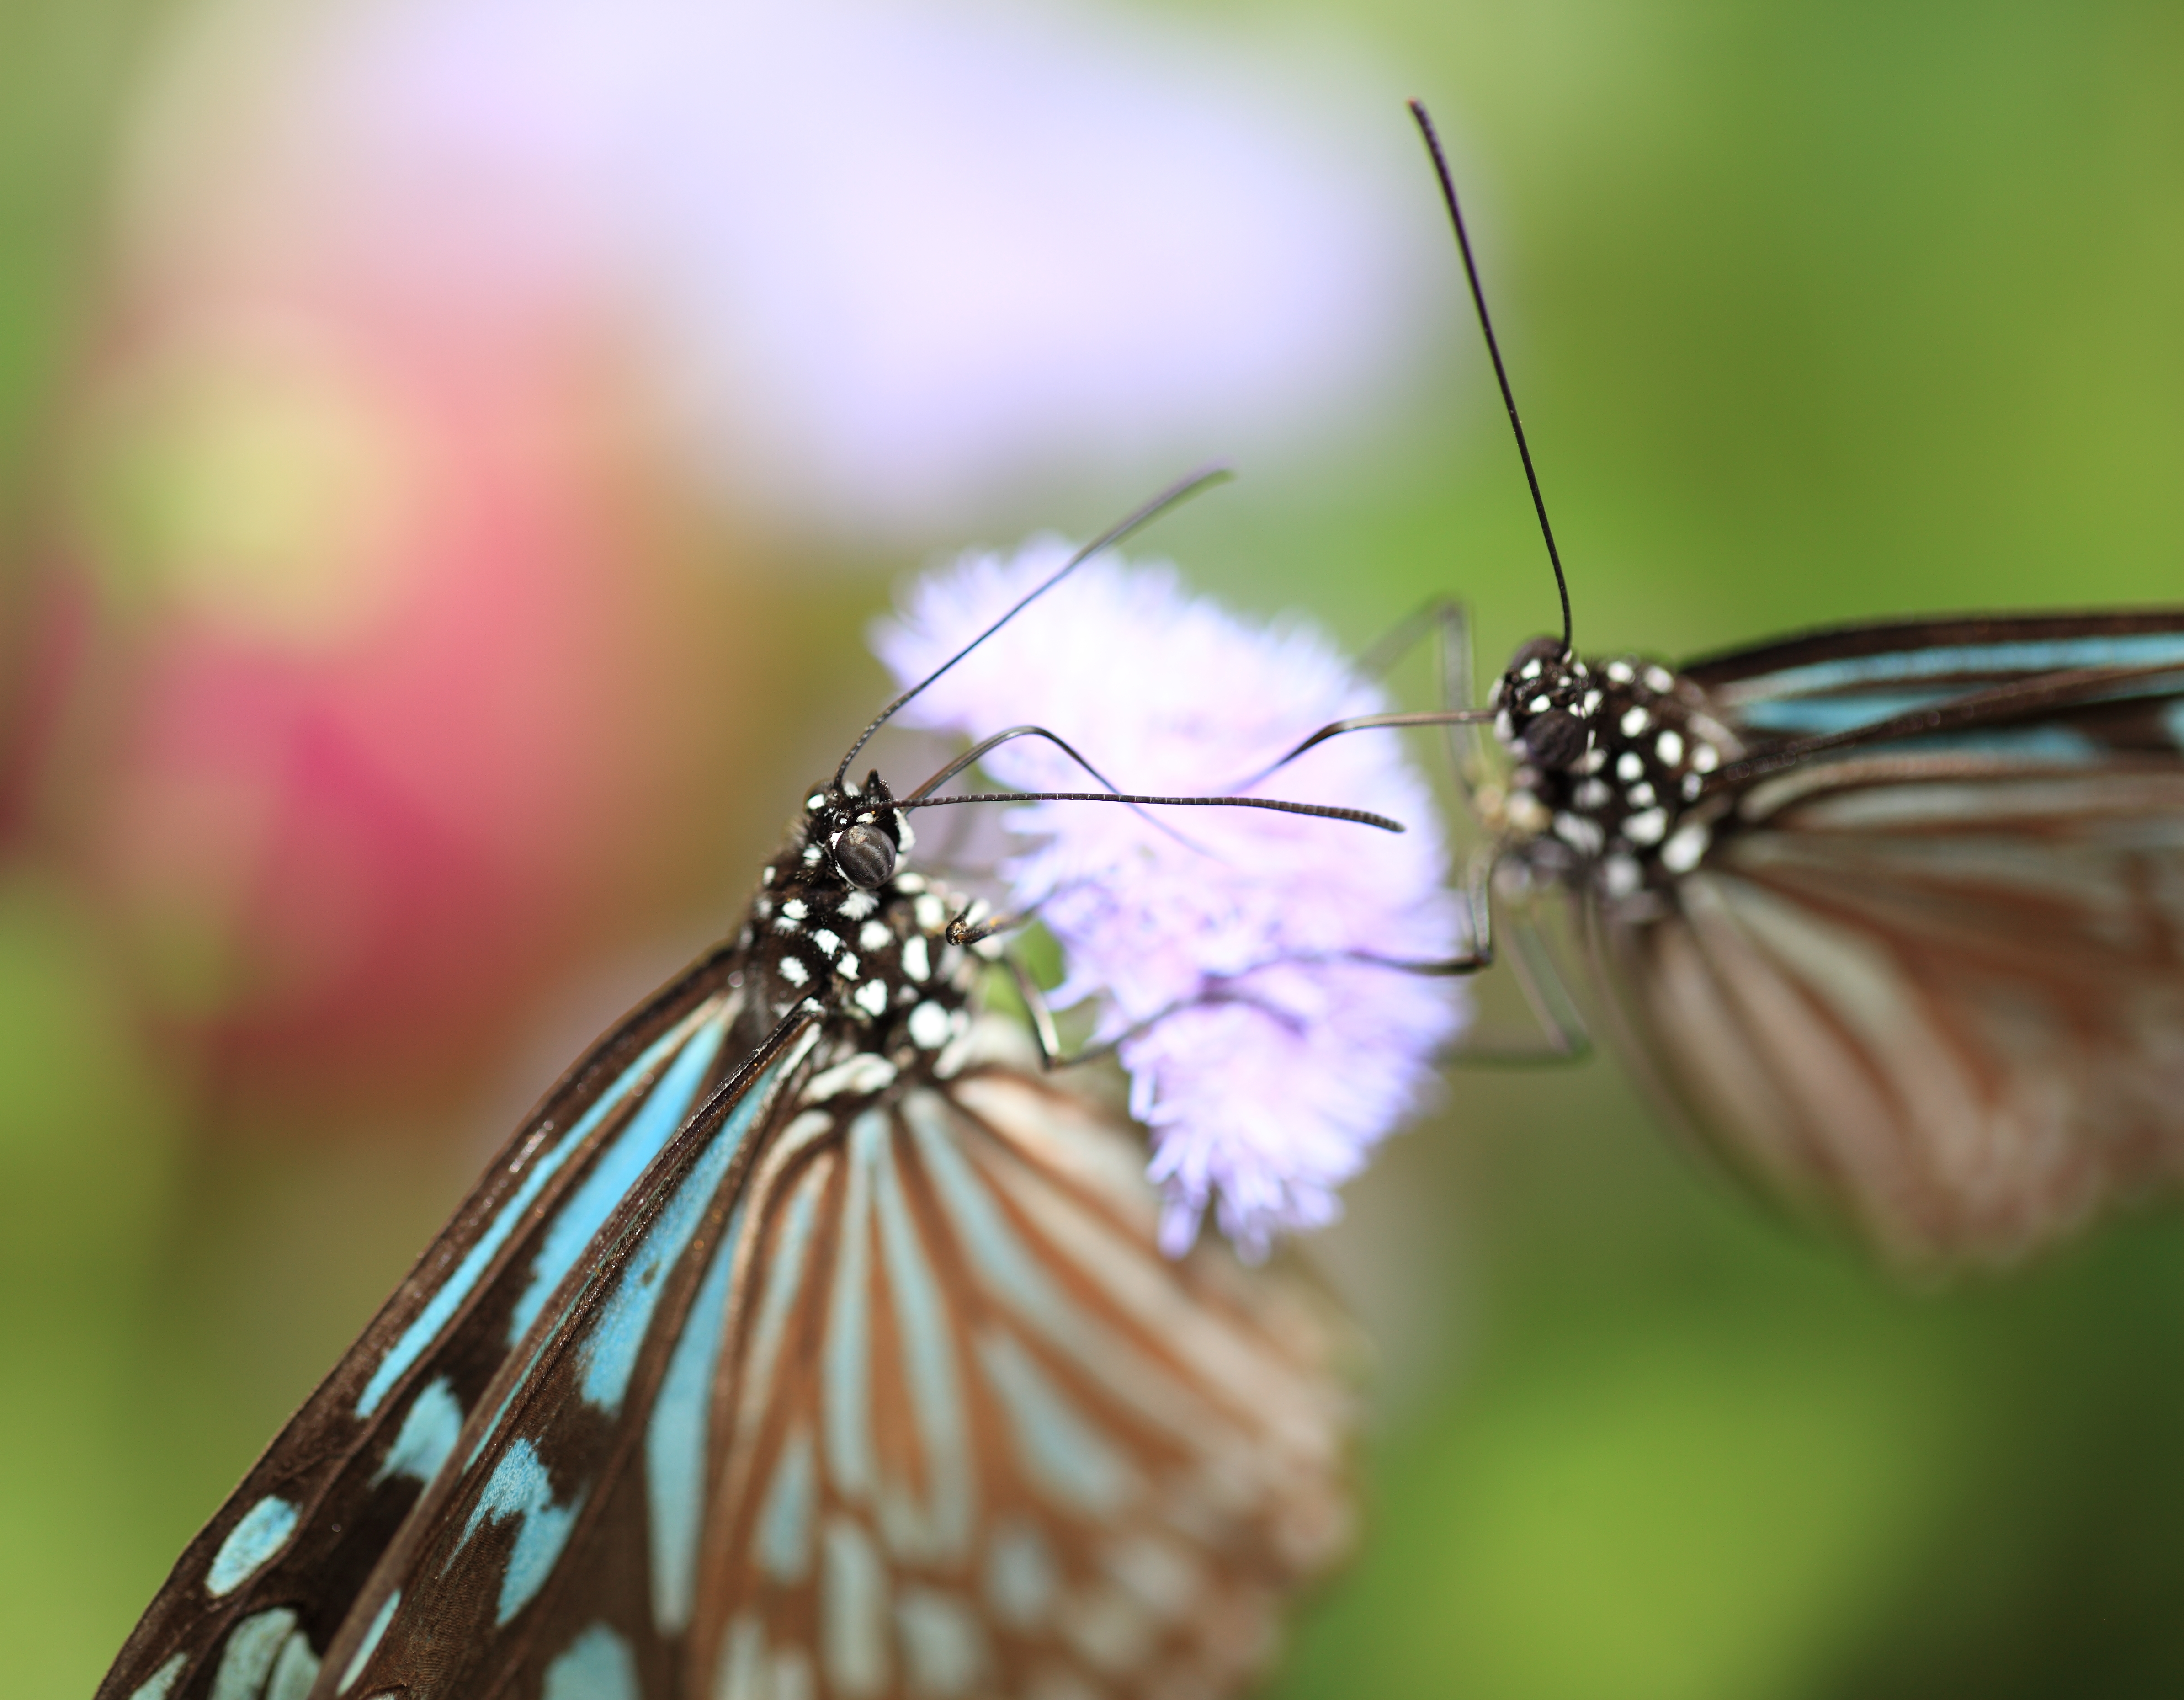
nature, wing, photography, flower, high, insect, park, butterfly, fauna, invertebrate, close up, monarch butterfly, tochigi, 5d, hires, markii, nectar, pieridae, hi, res, resolution, mooka, igashira, similis, ceylonblueglassytiger, ideopsis, macro photography, arthropod, taxonomy binomial ideopsissimilis, pollinator, plant stem, moths and butterflies, lycaenid, brush footed butterfly, colias